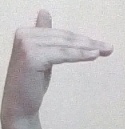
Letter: khaa